Anasuya Sengupta (poet)

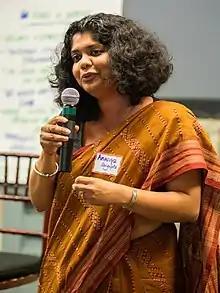
Sengupta in 2013

Anasuya Sengupta is an Indian poet, author, activist, and a cited expert in representation for marginalized voices on the Internet.